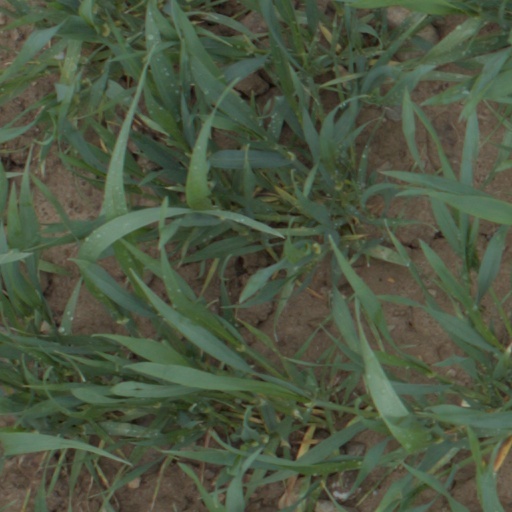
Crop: wheat